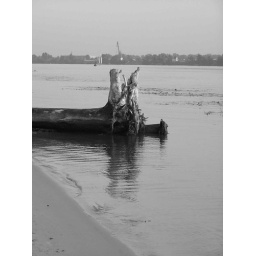
the old tree in the river is like a lonely tooth in the old mouth